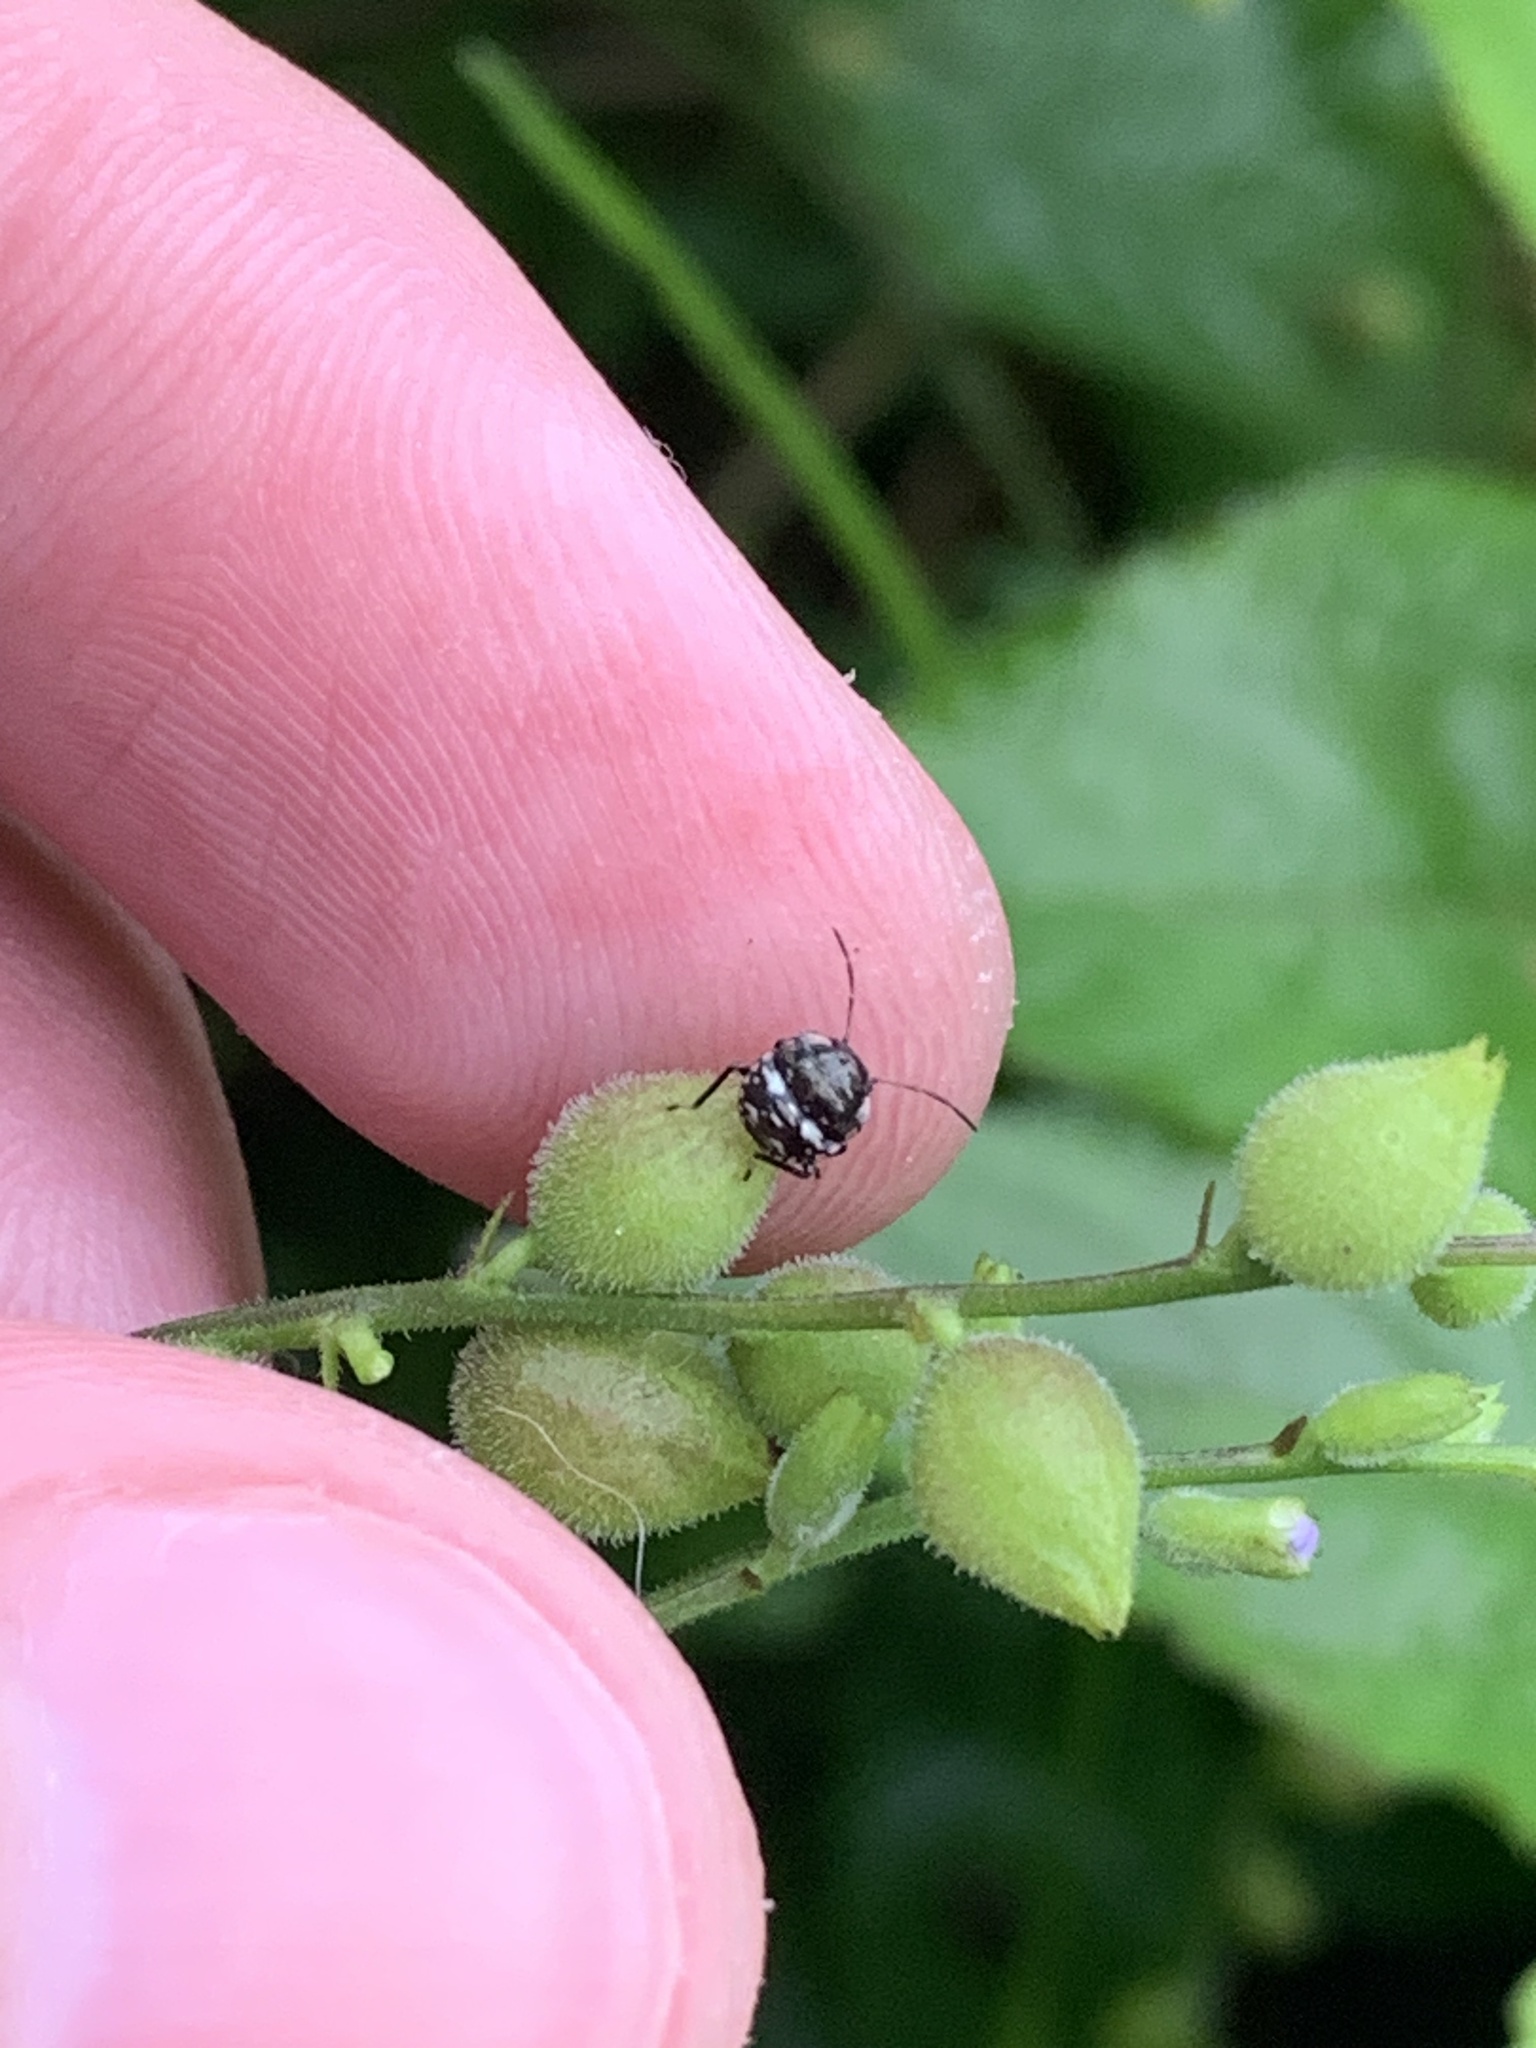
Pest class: stink_bug